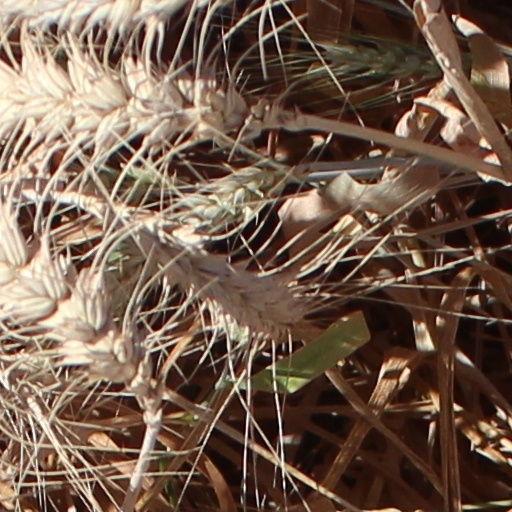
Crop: wheat